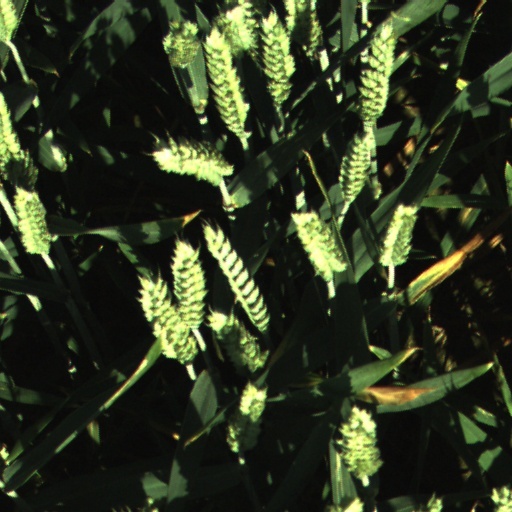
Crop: wheat